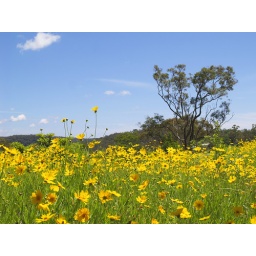
A patch of yellow near Faulconbridge bus stop.